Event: Nepal Earthquake
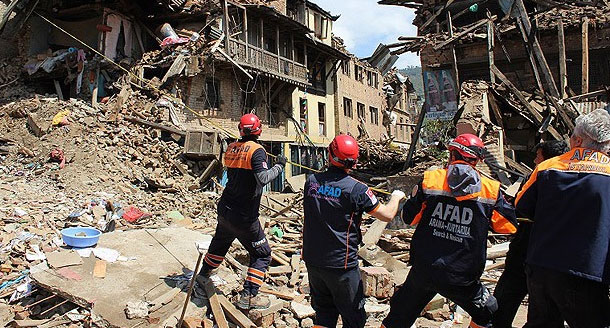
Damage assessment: damage